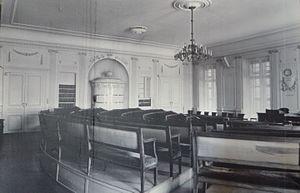
Photo d'une photo se trouvant sur le mur du bâtiment du Grand Conseil du canton de Vaud, représentant l'ancienne salle du Grand Conseil en 1964 (dite «
La législature 1998-2002 du Grand Conseil du canton de Vaud a débuté en 1998 et s'est achevé en 2002. Le parlement compte 180 sièges, contre 200 pour la législature précédente.
La législature 1974-1978 du Grand Conseil du canton de Vaud a débuté en 1974 et s'est achevé en 1978. Le parlement compte 200 sièges.
Le Grand Conseil du canton de Vaud est le parlement mis en place lors de la création du Canton de Vaud en 1803. À l'origine, cette assemblée législative comptait 180 députés. Ce nombre a par la suite fluctué, pour atteindre un maximum de 237 députés en 1921, puis retomber à 180 en 2000. Depuis 2007, le législatif compte 150 députés.
Alexandre Perregaux, né Jean-Alexandre à Lausanne en 1749 et mort ibidem le 21 mai 1808, est un orfèvre et un architecte suisse.